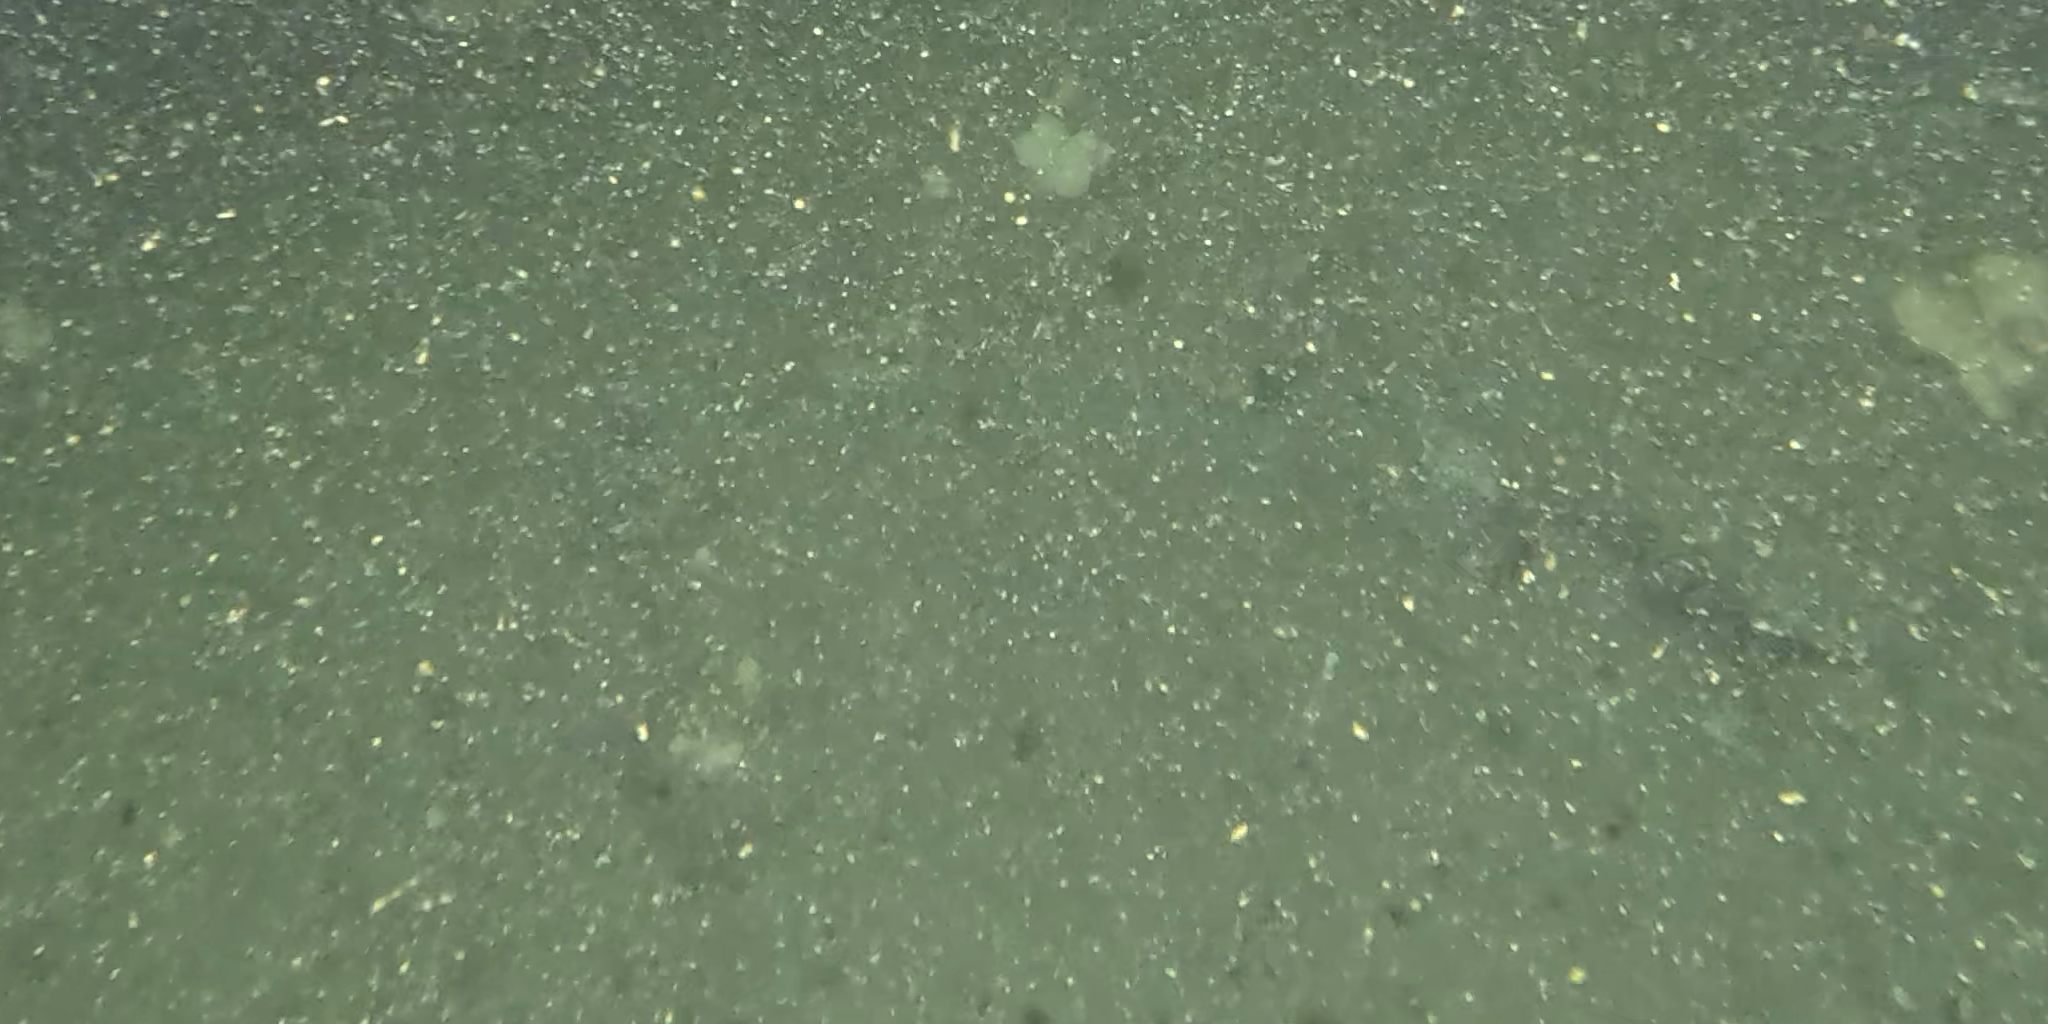
Seabed habitat: stone